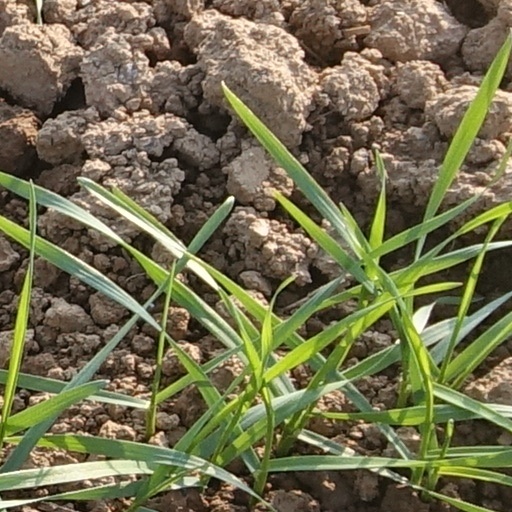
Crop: wheat